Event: Nepal Earthquake
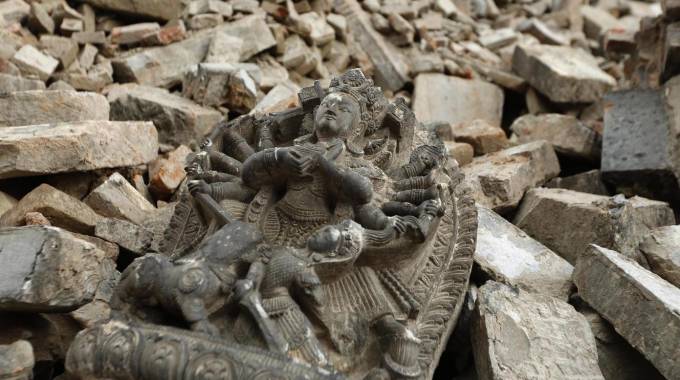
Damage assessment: damage